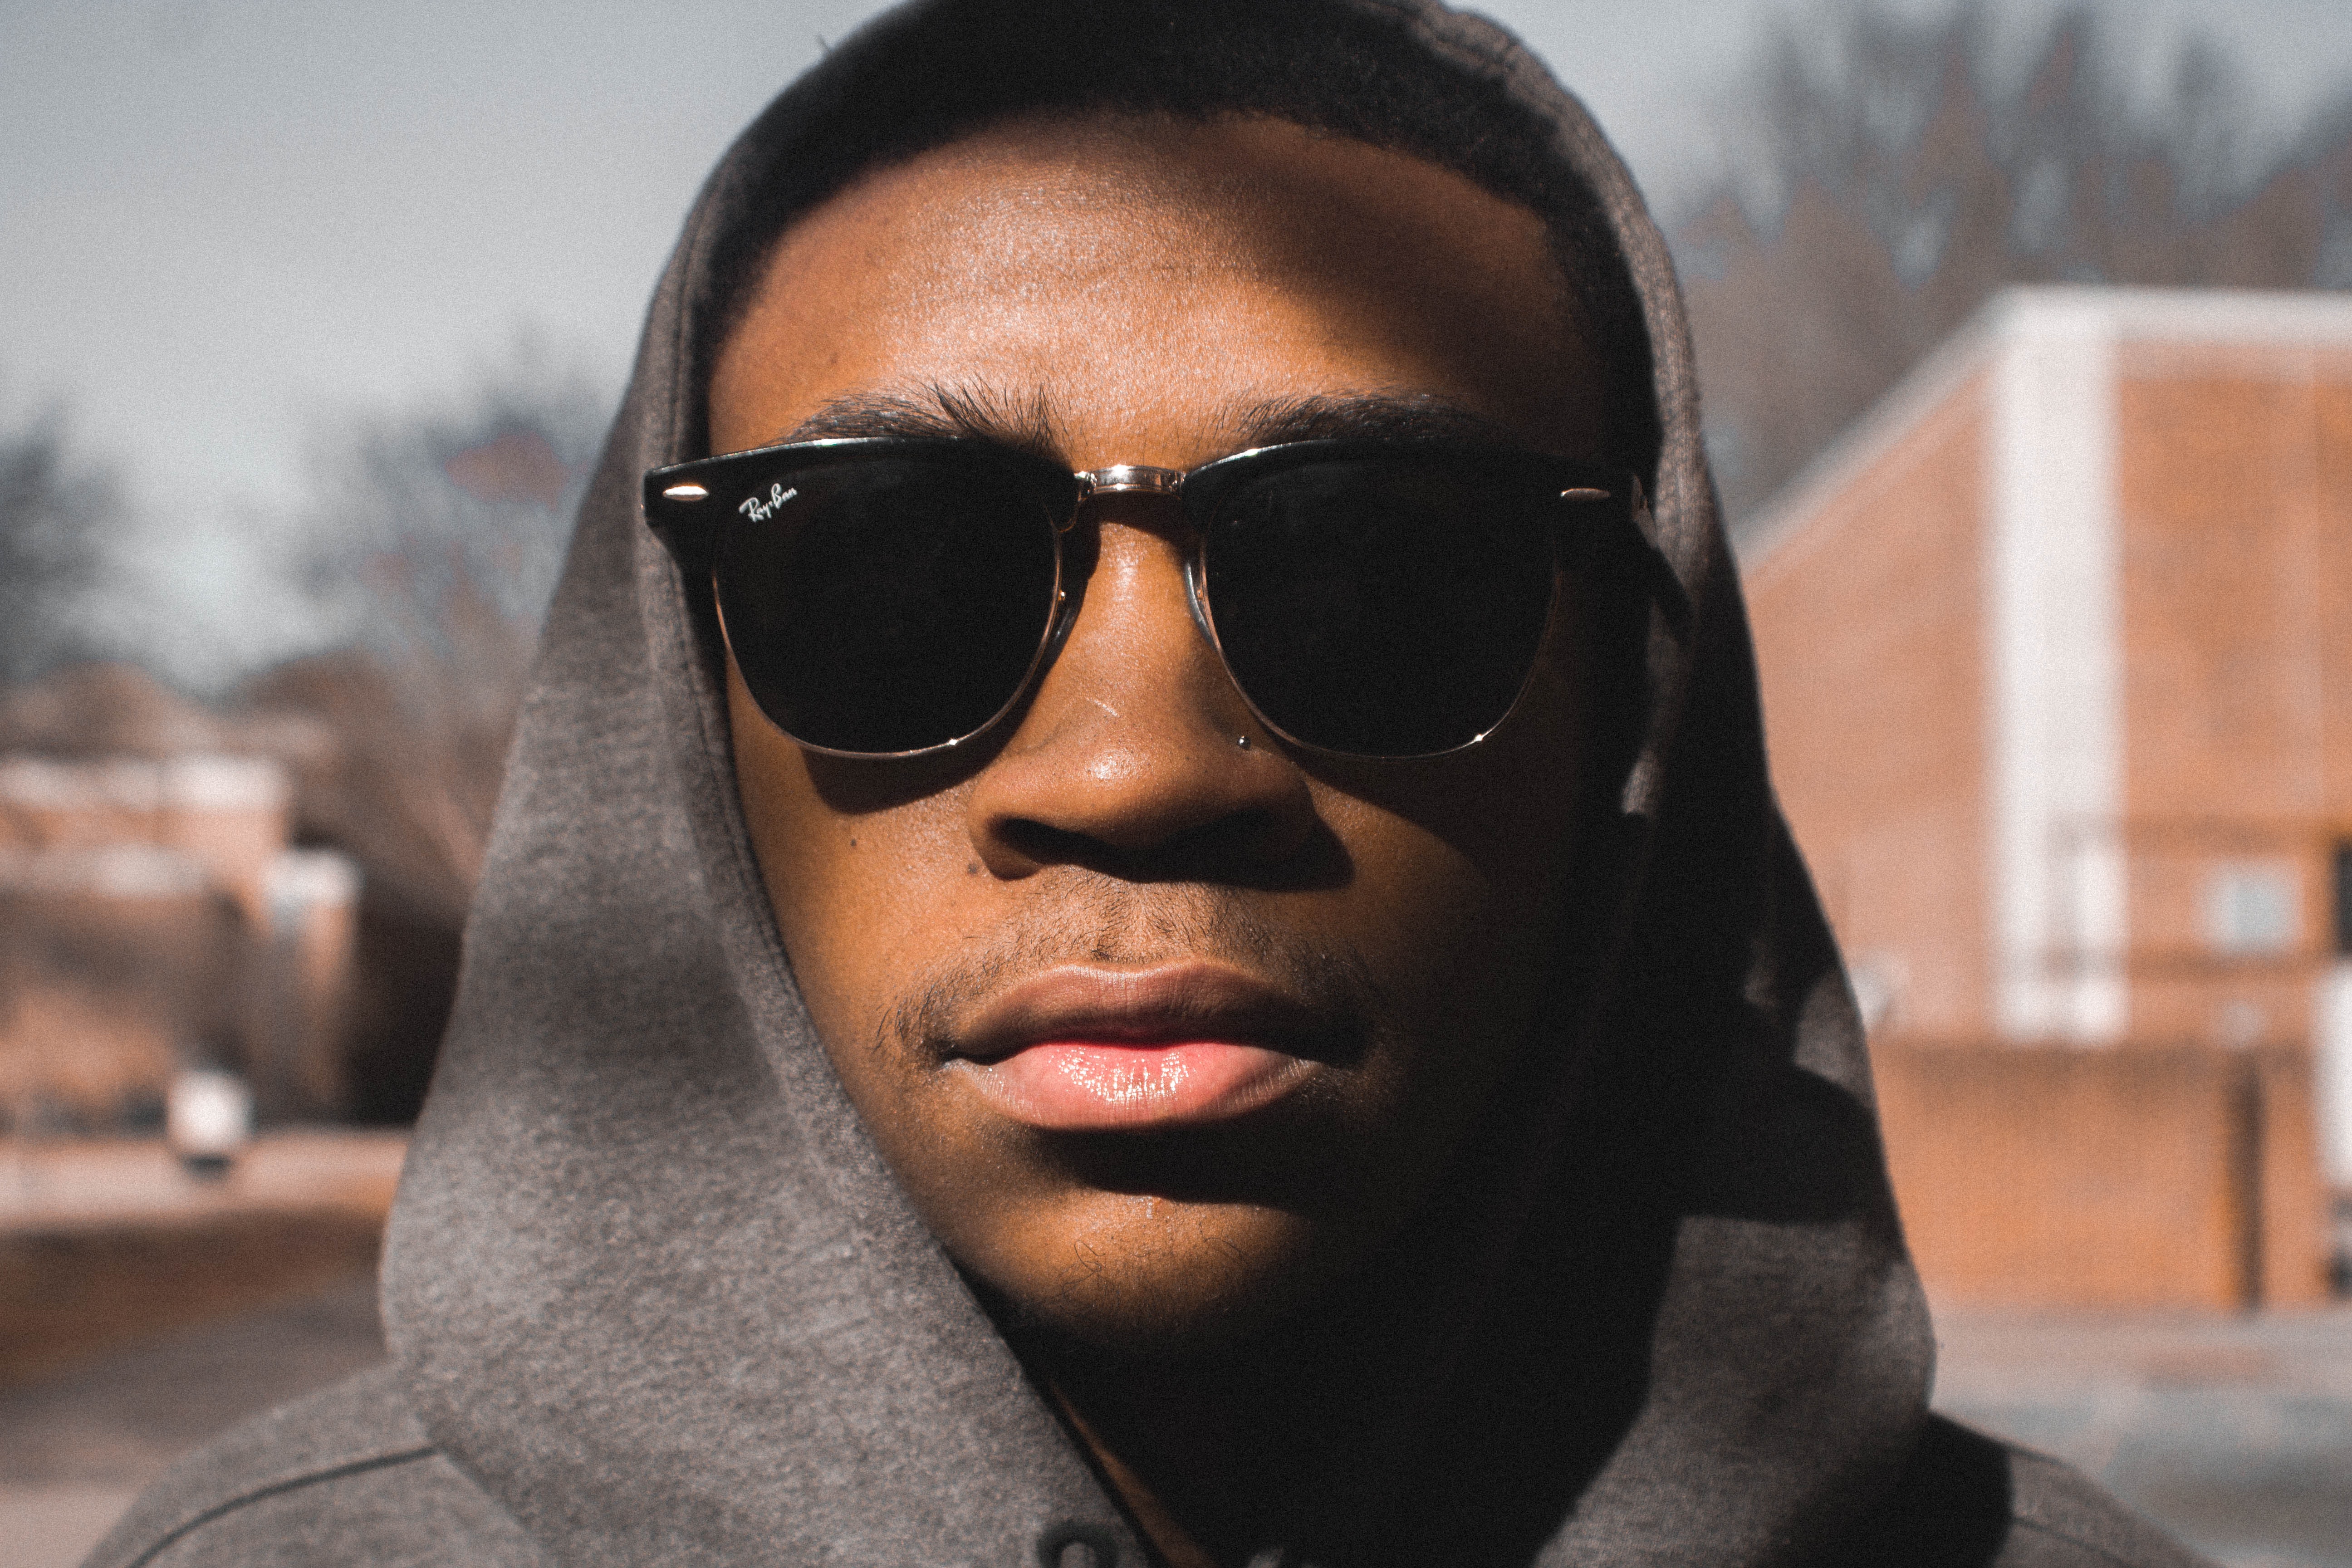
eyewear, sunglasses, hair, face, glasses, cool, street fashion, head, eyebrow, black hair, beauty, vision care, hairstyle, chin, aviator sunglass, lip, fashion, forehead, human, Eye glass accessory, photography, facial hair, model